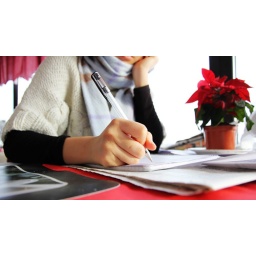
2.16 Writing homework on top a water tower in a lazy afternoon.